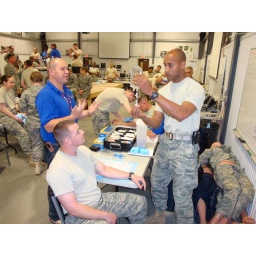
I'm filling the syringe with sterile water with some coaching from the guy in the blue polo shirt.